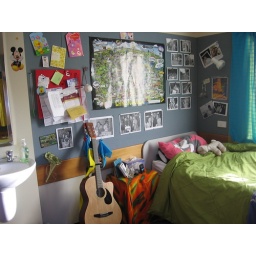
bed surrounded by pictures of family and friends, my Christchurch map, my guitar, my sink and mirror